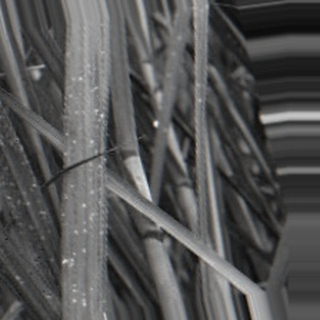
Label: sugarcane_bacterial_blight